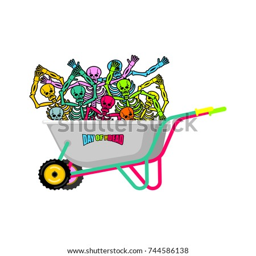
day of the dead wheelbarrow and skeleton .